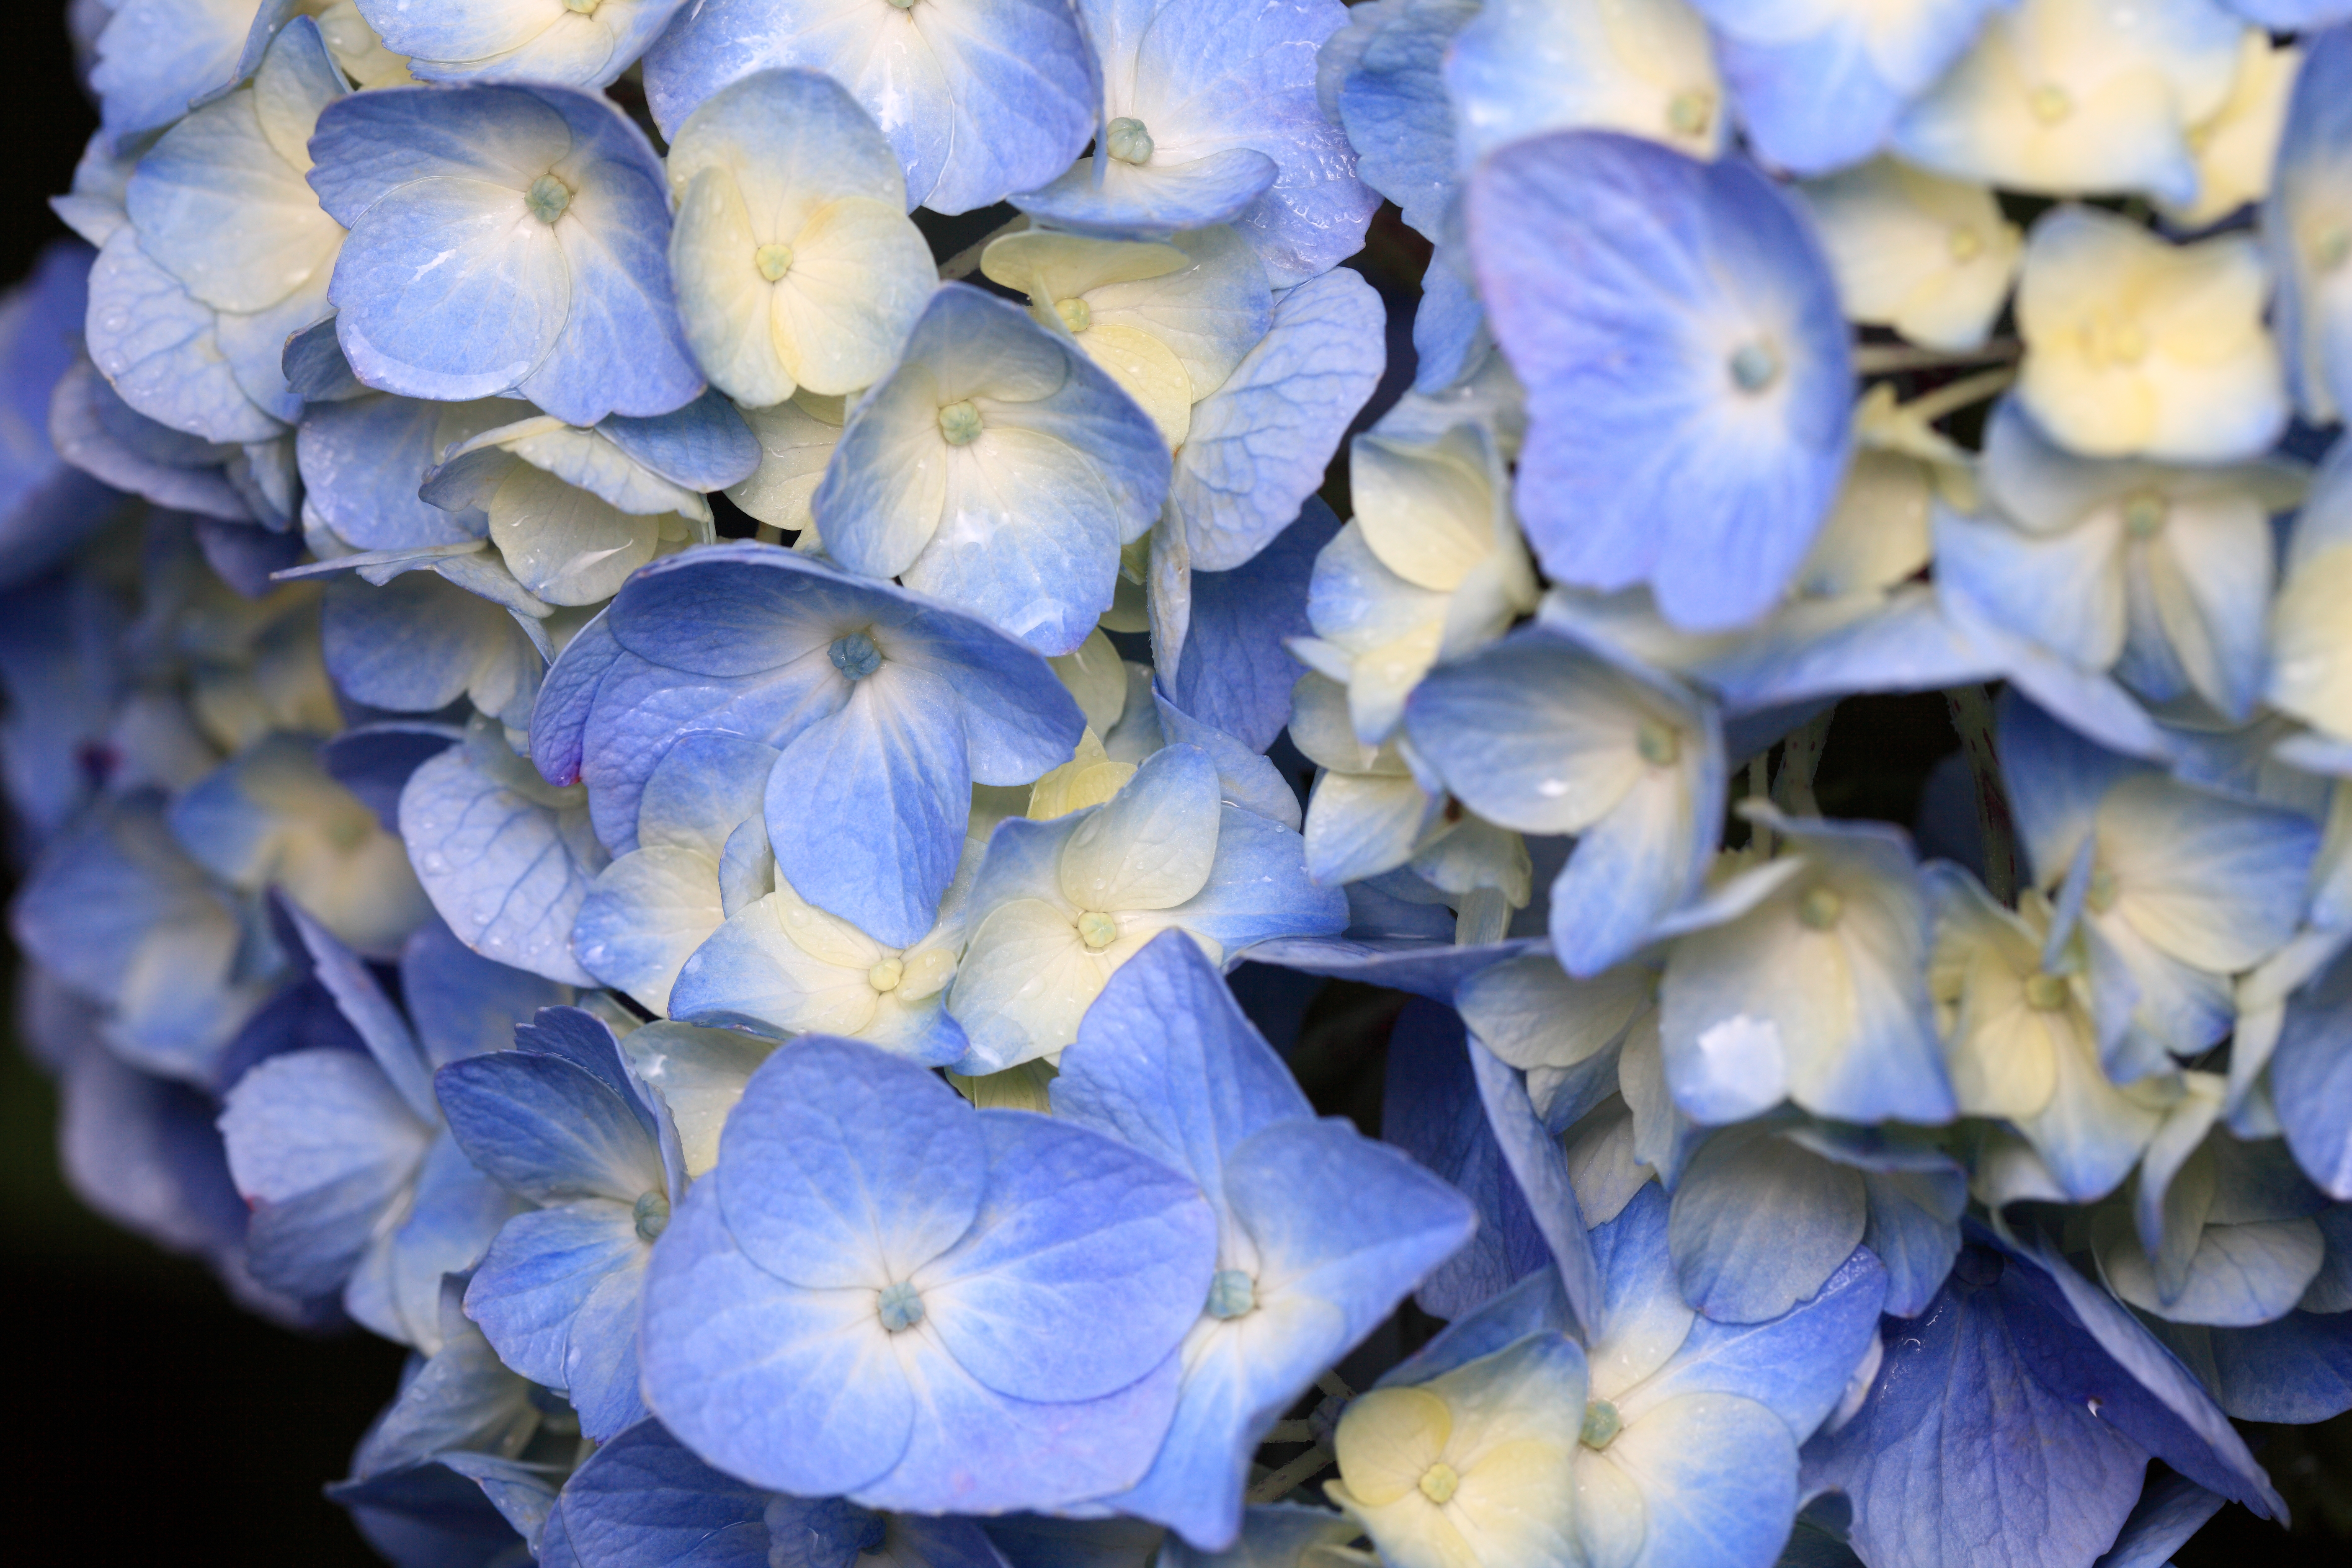
blossom, plant, flower, petal, high, blue, flora, hydrangea, 5d, hires, markii, hi, res, resolution, macro photography, flowering plant, hydrangeaceae, cornales, land plant